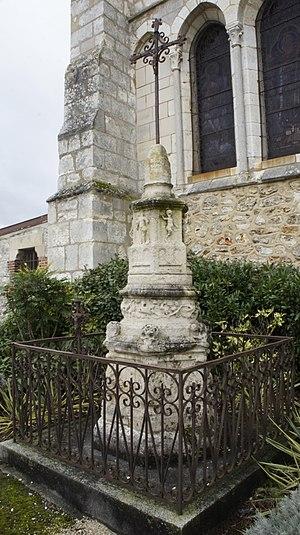
Vue du calvaire devant l'église à Cuis .
L'église Saint-Nicaise de Cuis est une église catholique située à Cuis en Champagne-Ardenne.
Cuis est une commune française située dans le département de la Marne en région Grand Est. Ses habitants sont appelés les Cuitats.